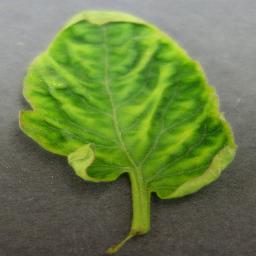
Label: Tomato___Tomato_Yellow_Leaf_Curl_Virus